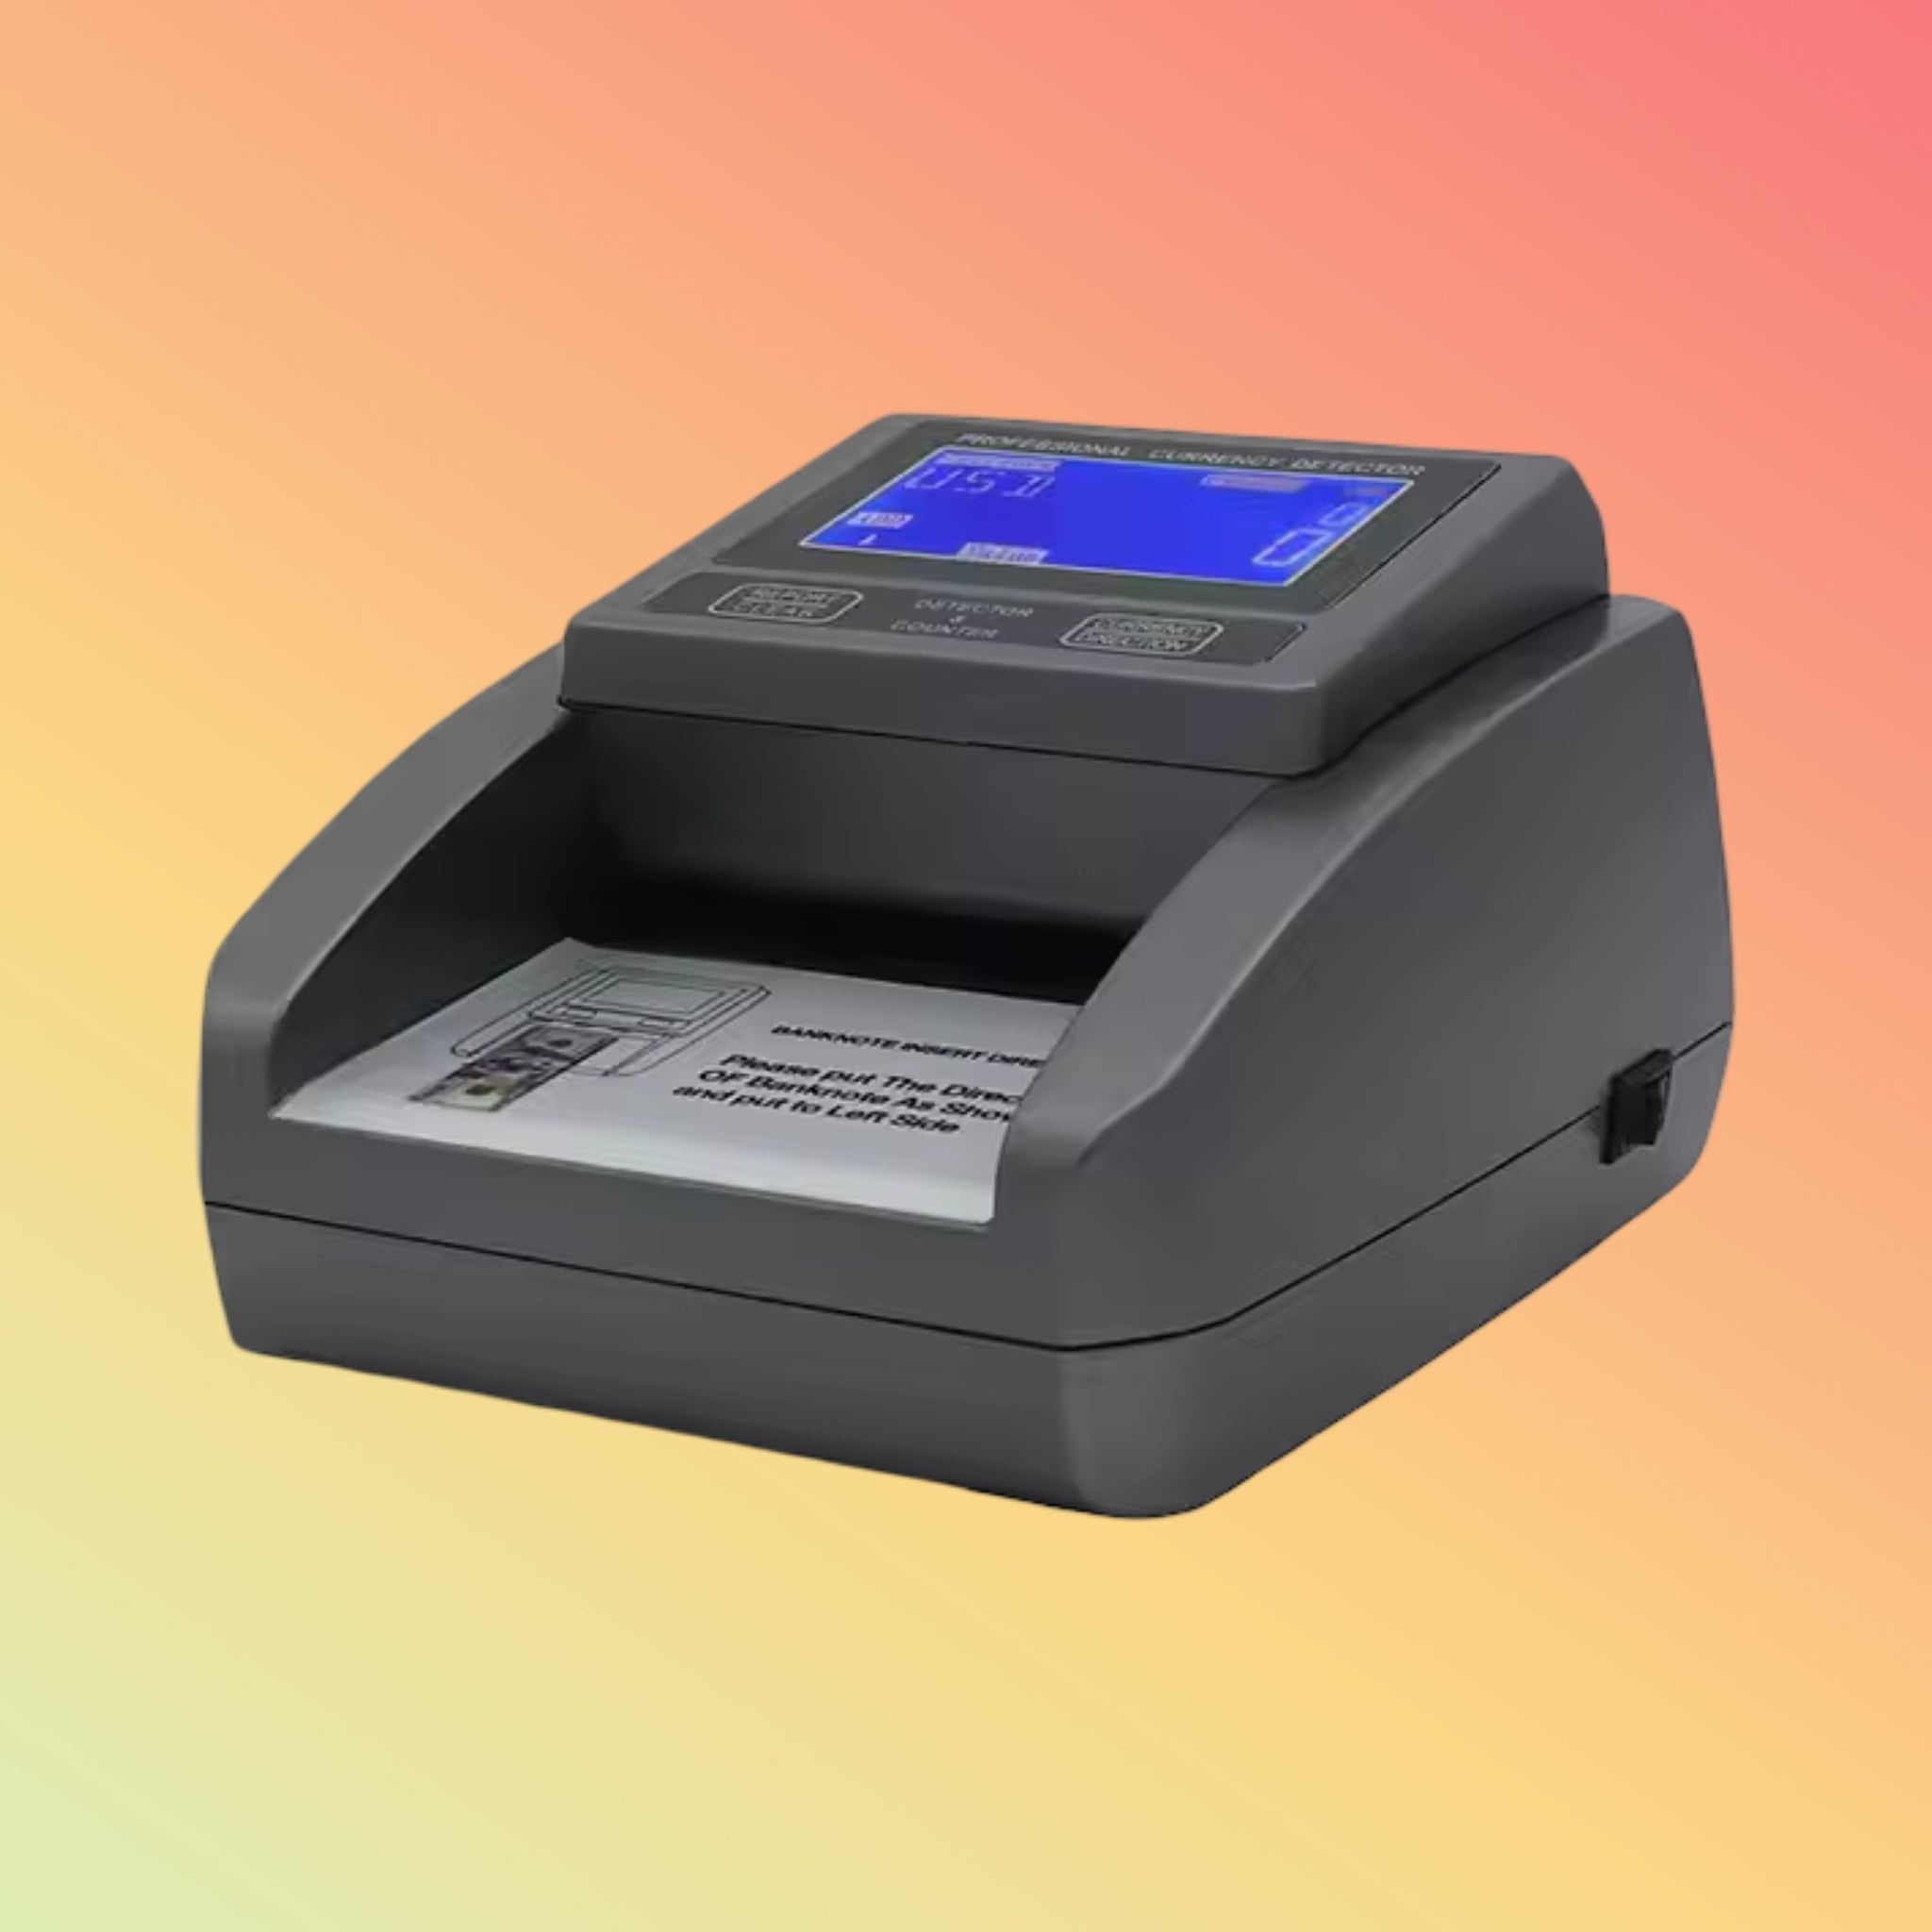
UN-MG03 Mini Portable Fake Money Cash Counting Notes Money Detector Machine
Spot fake bills in a flash with the UN-MG03 mini UV/MG detector. Pocket-size, rechargeable & ultra-accurate. Get yours now for legit cash checks! Overview The UN-MG03 is your pocket-sized fraud buster. UV and magnetic sensors team up to flag fake notes in under a second. Slim, light, and zero hassle—just scan and go. Product Description This mini detector packs duel-mode tech: UV LEDs highlight security threads, MG coils spot magnetic inks. Slide a note under the window, hit Scan , and the LED instantly shows green for real or red for fake. Built with impact-resistant ABS and a metal frame, it’s just 120 g. Perfect for market stalls, street vendors, or anytime you need quick, reliable cash checks. Key Features Dual UV/MG Detection : Security threads + magnetic inks in one scan Instant Feedback : LED flashes <1 s per note—no lag Ultra-Compact : 120 × 65 × 20 mm; 120 g Rechargeable : USB-C charging, 6 h runtime Auto-Sleep : Powers down after 2 min idle to save juice Durable Build : ABS housing with anti-shock frame Specifications Dimensions : 120 × 65 × 20 mm Weight : 120 g Battery : Built-in Li-ion (6 h runtime) Charging : USB-C, 5 V/1 A Scan Speed : ~1 s/note Sensor : UV LED + Magnetic coil Supported Industries Standalone gadget—no drivers needed. Ideal for retail kiosks, taxis, festivals, street markets, and mobile vendors. Benefits & Compatibility Block counterfeit bills, speed up transactions, and build customer trust. Slip it in your pocket and scan anywhere—cord-free convenience. Purpose of Use Perfect for on-the-go cash handlers: vendors, event staff, delivery drivers—anyone who needs legit money fast. How to Use Charge via USB-C. Hold over bill’s security strip. Press Scan ; watch LED. Green = real; red = fake. Auto-sleep after 2 min. Packaging/Weight/Dimension Box : 140 × 85 × 30 mm Pack Weight : 200 g Includes USB-C cable and quick-start guide. Warranty and FAQs 1-Year Warranty covers defects. Q: Battery life? A: Up to 6 h per charge. Q: Works on worn notes? A: Yes—auto-adjusting sensors. Contact our rep for service; RMA if needed. Performance, Quality, Durability, and Reliability CE & FCC certified. Lab tests show 99.5% detection accuracy. ABS shell survives 1 m drops. Rated 4.6/5 by users. Best Price Guarantee Find it cheaper? We match the price. Shop worry-free across the UAE. Shop Today & Receive Your Delivery Across the UAE! Fast, trackable delivery to Dubai, Abu Dhabi, Sharjah & beyond. Order now and keep your cash legit. Request for Customer Reviews and Testimonials Got a UN-MG03? Drop a quick review—your feedback keeps us hype! After Sales Support Our team’s on call 24/7 for setup or troubleshooting. Hit us up anytime. Get in Touch Email sales@neotech.ae or call +971 4 123 4567 . We’ve got you. Stock Availability Ping us before ordering to confirm stock. We restock fast to meet your needs. Disclaimer All info is for general use and may change without notice. Images are illustrative only. Verify specs, prices & availability with our team before purchase.
Brand: NEOTECH
Category: Business & Industrial > Retail > Money Handling > Banknote Verifiers